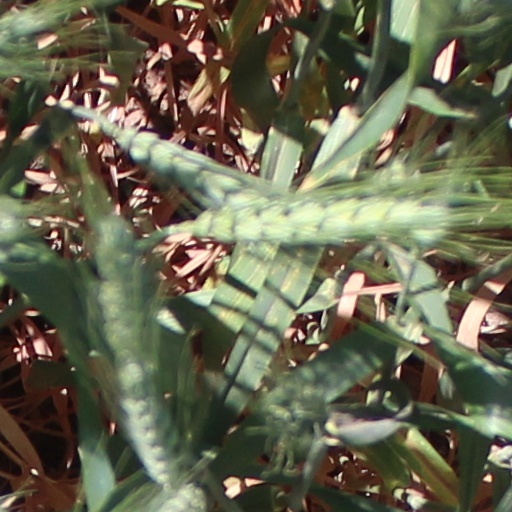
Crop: wheat